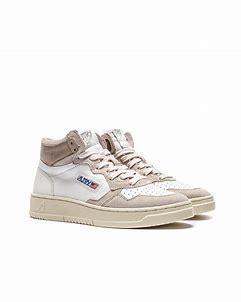
Brand: Autry
Model: Action Shoes Autry Action Autry 01